Pre-Columbian transoceanic contact theories

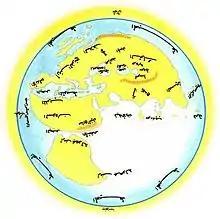
Al-Mas'udi's atlas of the world includes a continent west (or south) of the Old World

Grafton Elliot Smith claimed that certain motifs present in the carvings on the Mayan stelae at Copán represented the Asian elephant, and wrote a book on the topic entitled "Elephants and Ethnologists" in 1924. Contemporary archaeologists suggested that the depictions were almost certainly based on the (indigenous) tapir, with the result that Smith's suggestions have generally been dismissed by subsequent research.